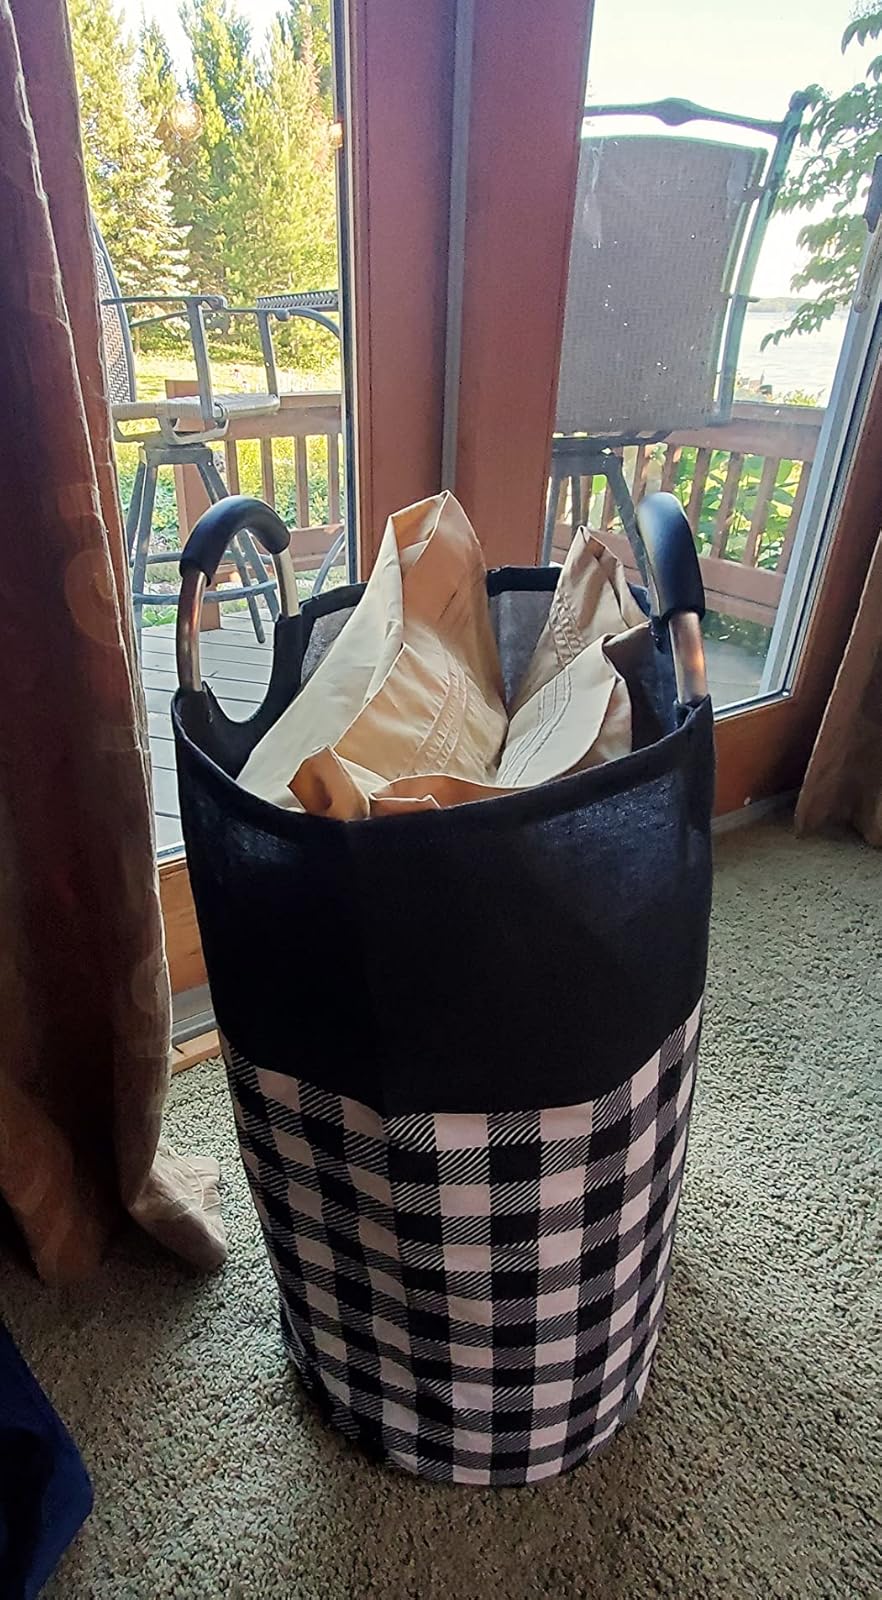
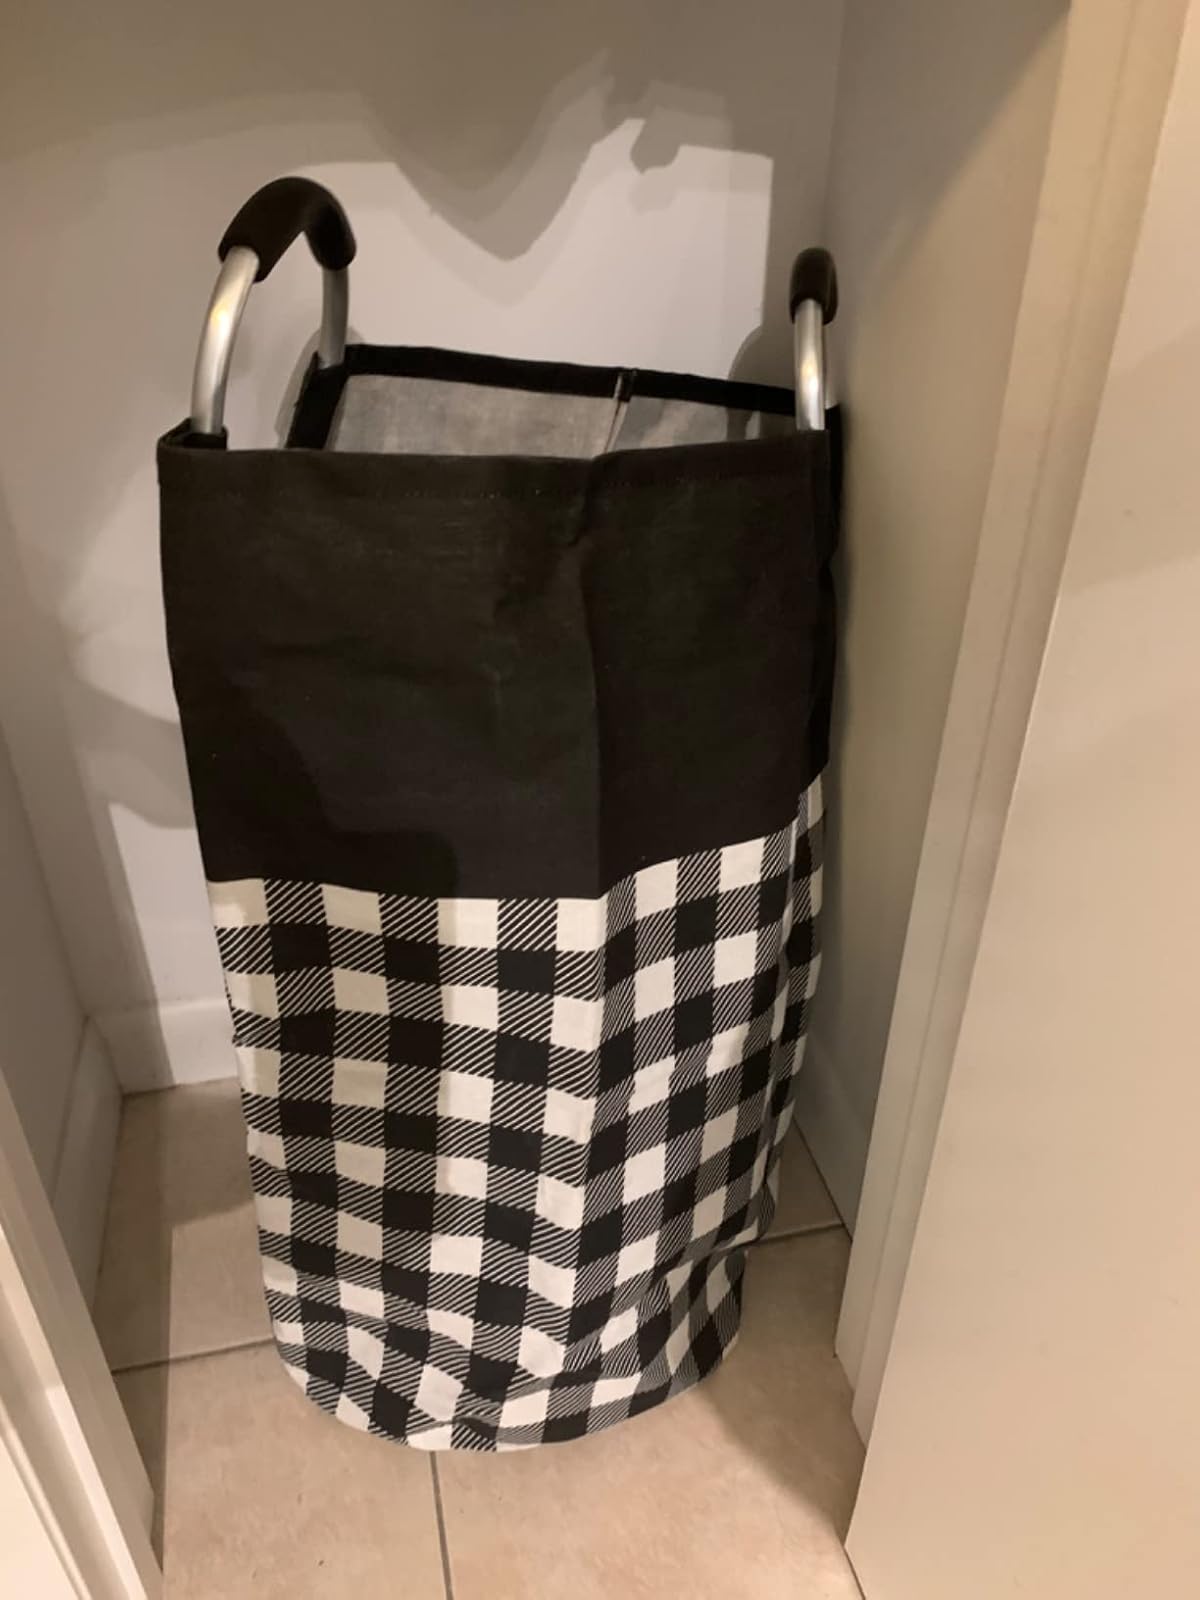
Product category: items_hamper
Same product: yes